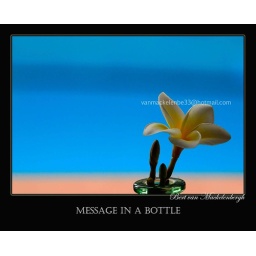
flower - message in a bottle